Presidency of Hamid Karzai

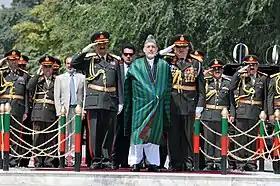
Karzai observing the honor guard of the Afghan Armed Forces during the 2011 Afghan Independence Day in Kabul

The Karzai administration was the government of Afghanistan under President Hamid Karzai, who became the head of state of Afghanistan in December 2001 after the Taliban government was overthrown. Karzai was appointed at the 2002 Loya Jirga as the Interim President of the Afghan Transitional Administration. After the 2004 Afghan presidential election, he became the President of Afghanistan.